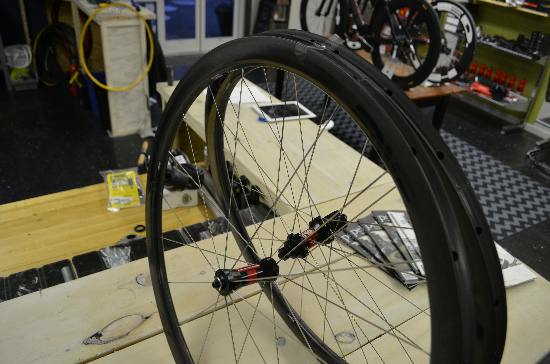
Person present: No